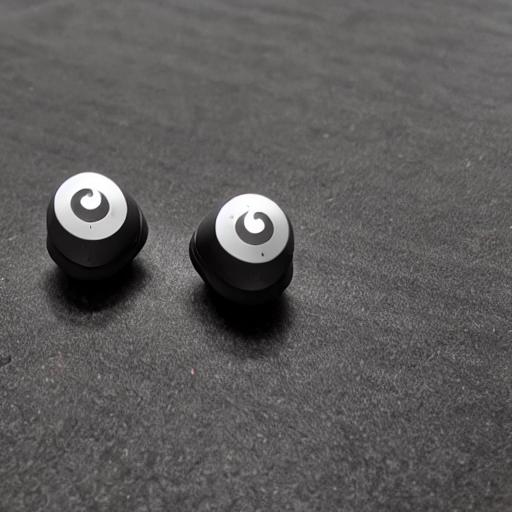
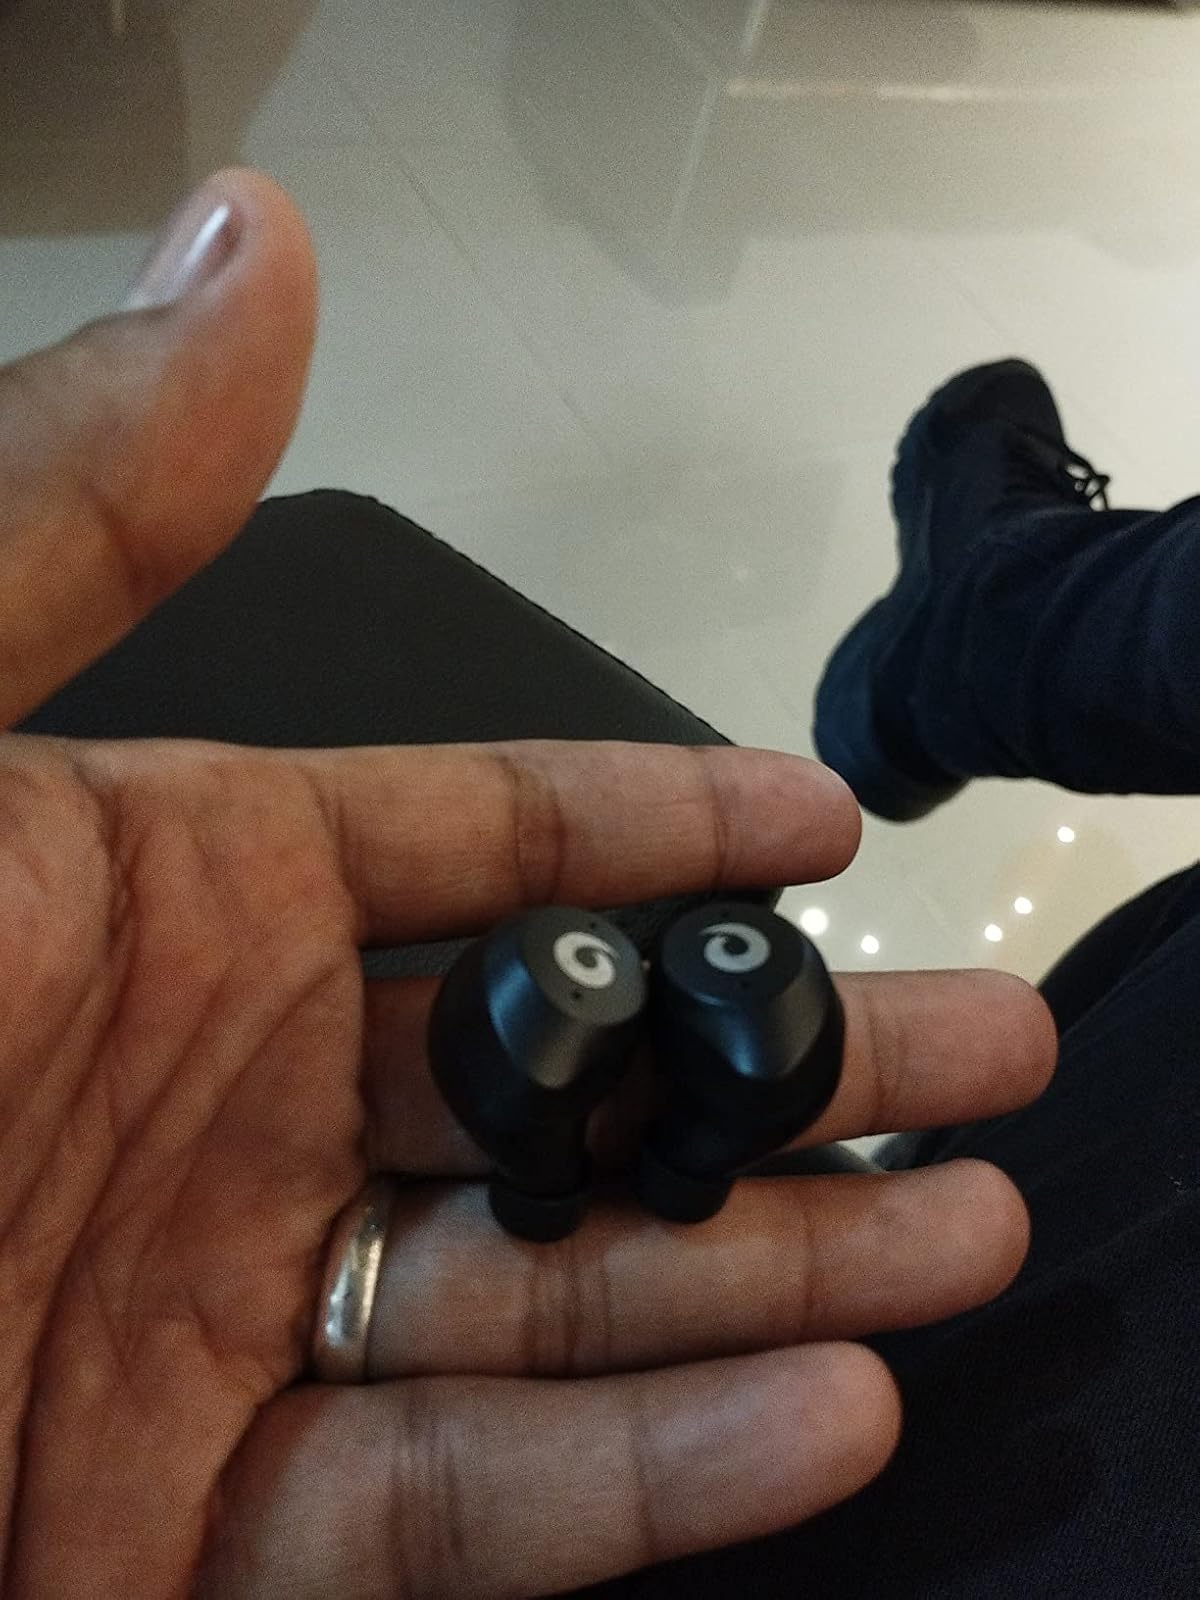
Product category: earbuds
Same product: no